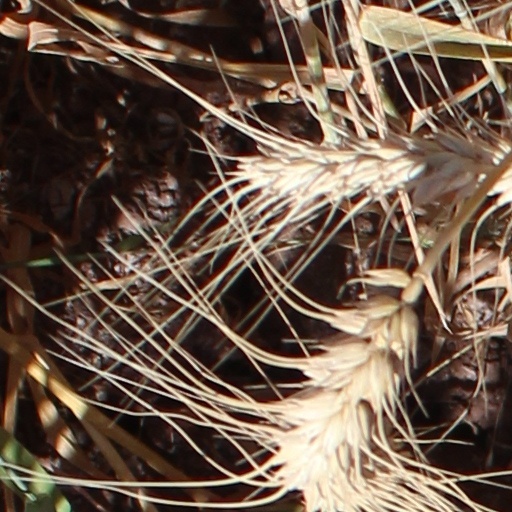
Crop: wheat